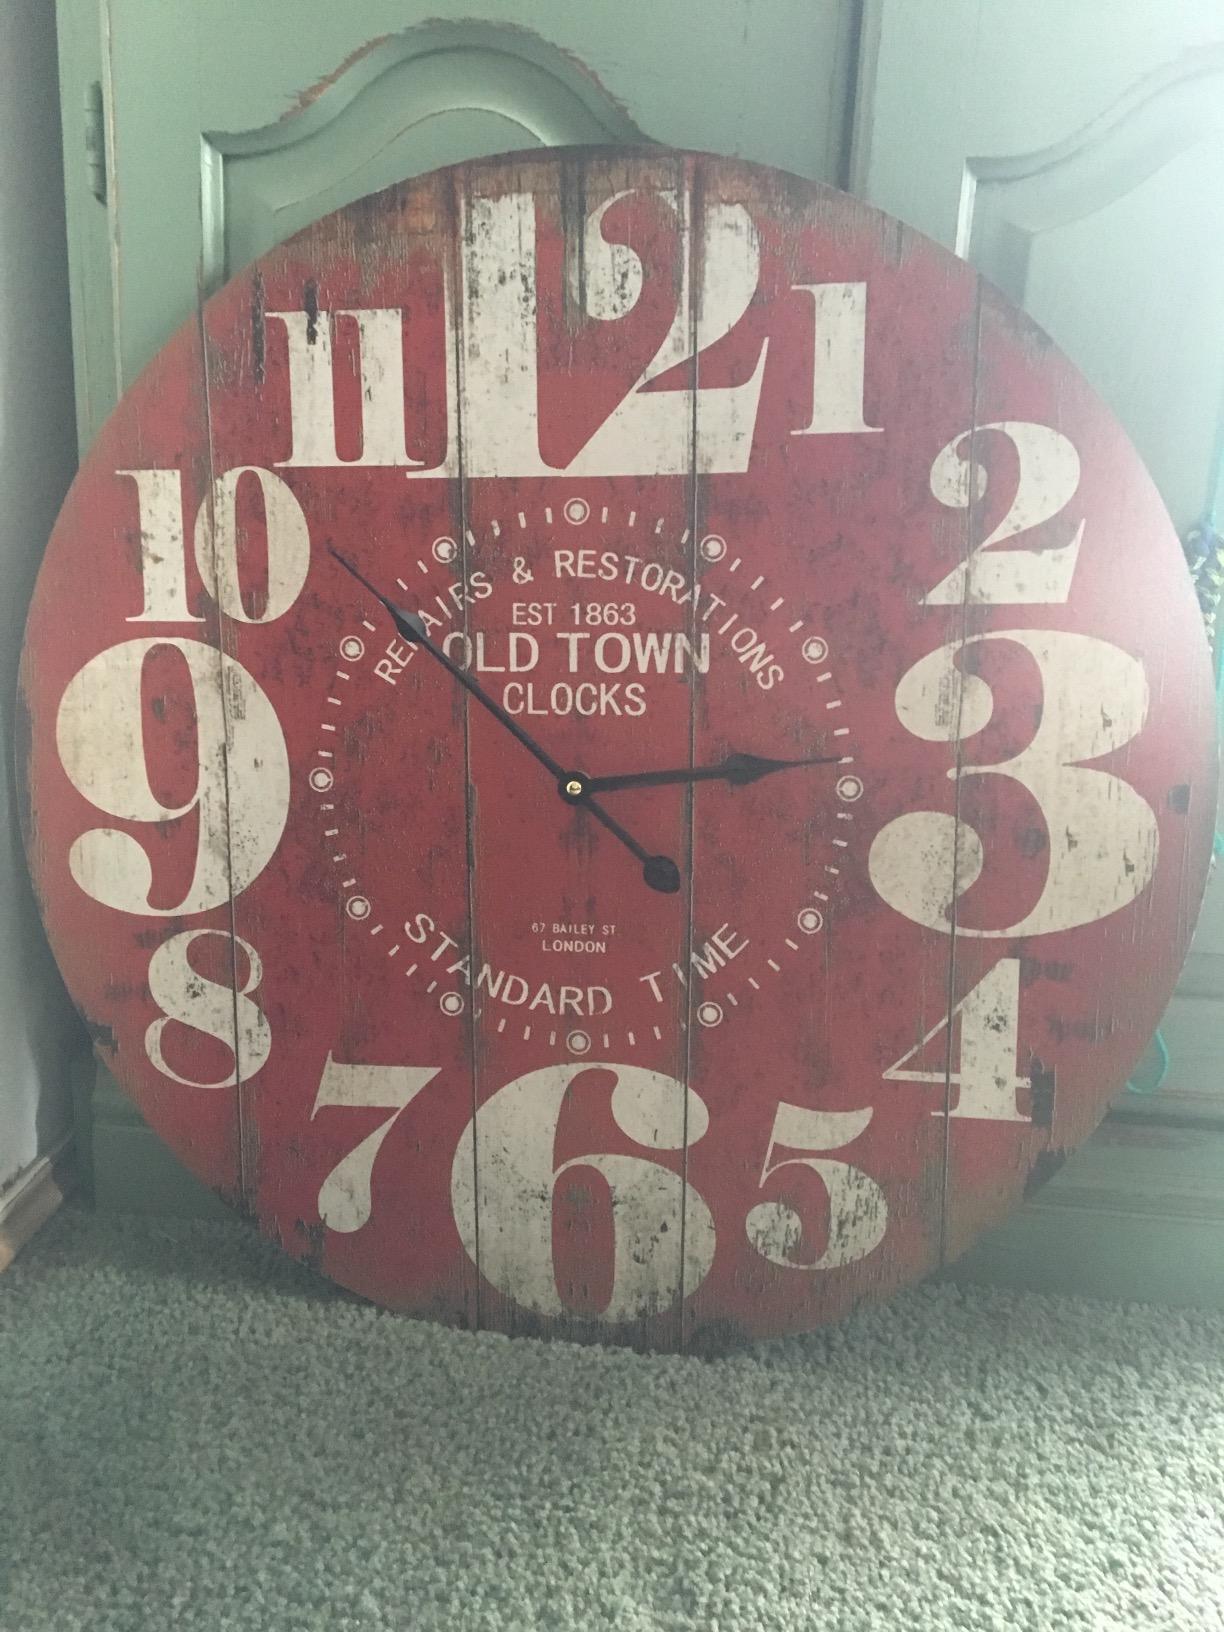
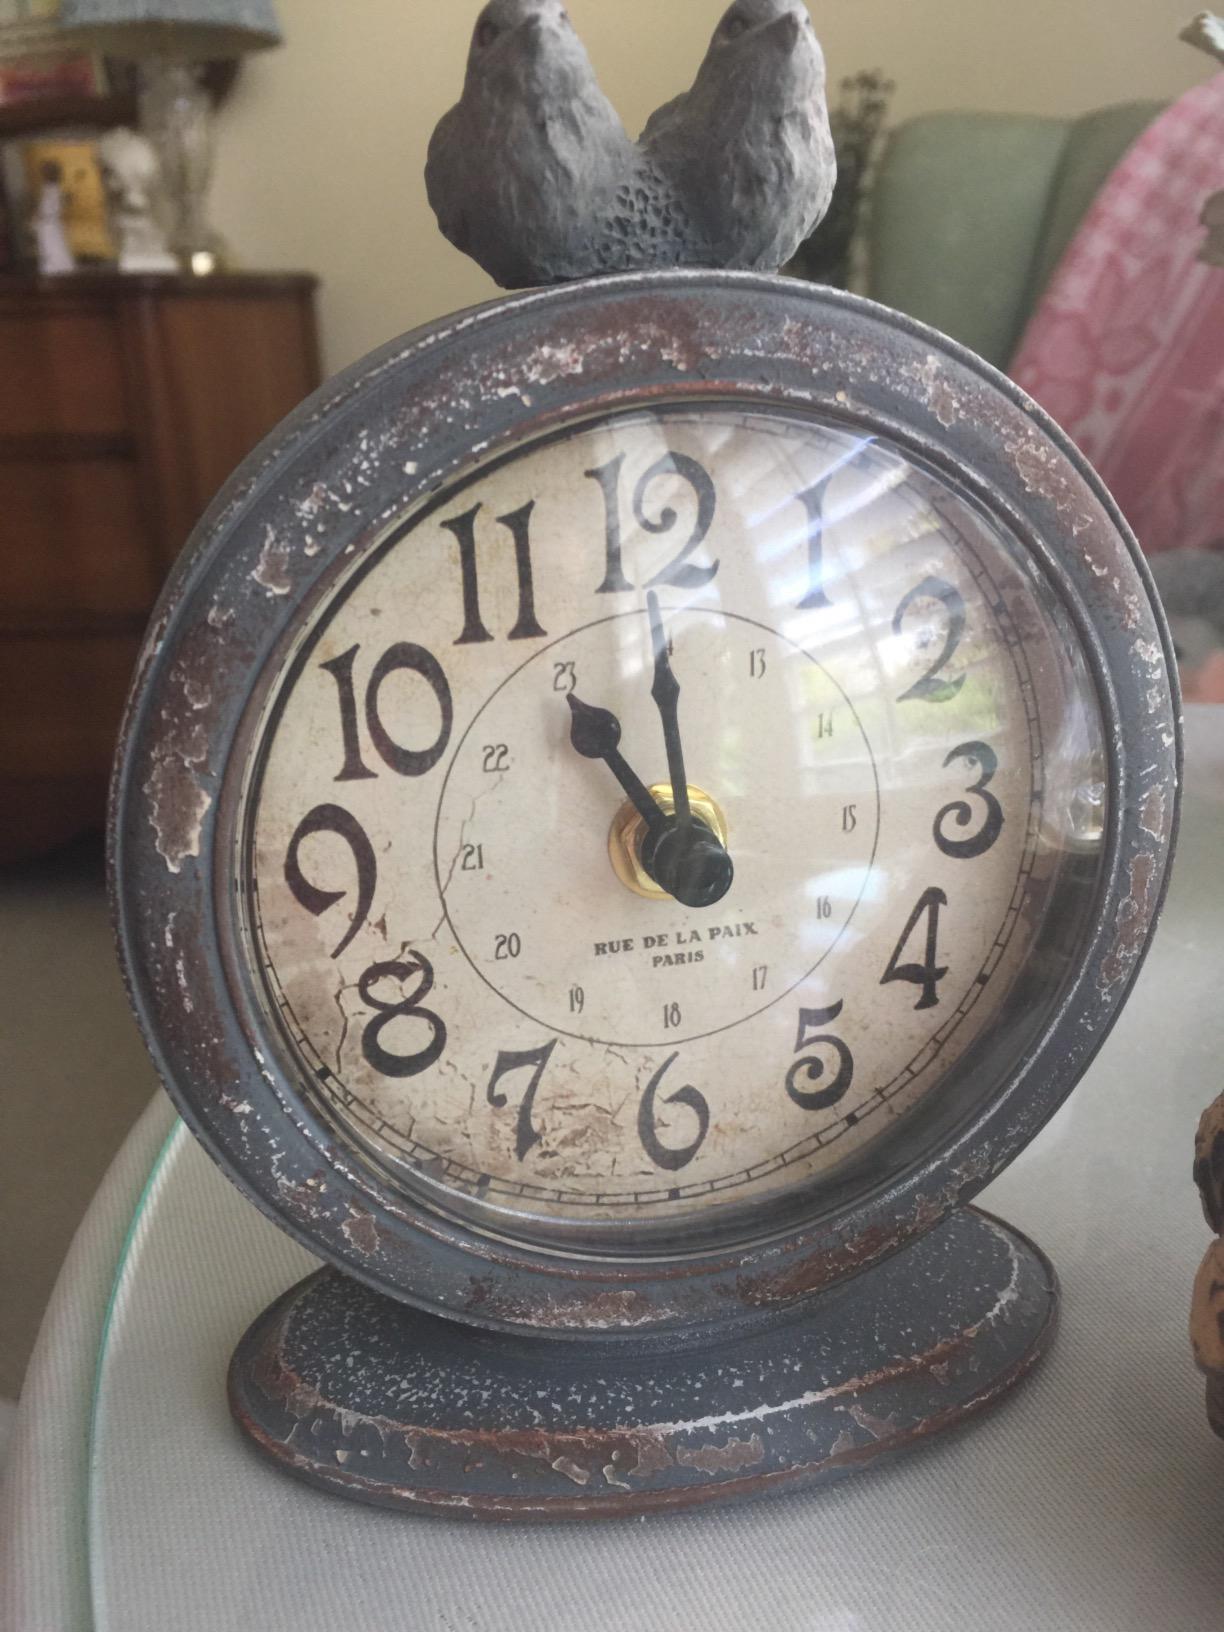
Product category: clock
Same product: no